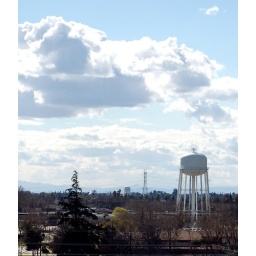
My water tower in the foreground, Atwater's way in the back. That's a power pole in between, so I'm not counting it.